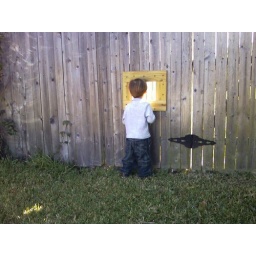
Dominic peers through neighbor's dog's window in the fence